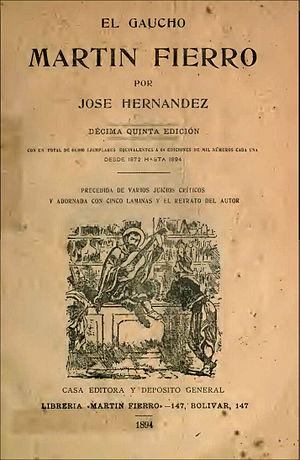
José Hernández est un poète, journaliste et homme politique argentin considéré comme le poète national du pays.
Martín Fierro est un poème épique composé en 1872 par l'écrivain et journaliste argentin José Hernández. Considéré comme l'un des ouvrages majeurs de la littérature argentine, ce texte connaîtra une suite : La Vuelta de Martín Fierro. L'ouvrage a été commenté par de nombreux intellectuels dont Leopoldo Lugones, Leopoldo Marechal, Jorge Luis Borges.